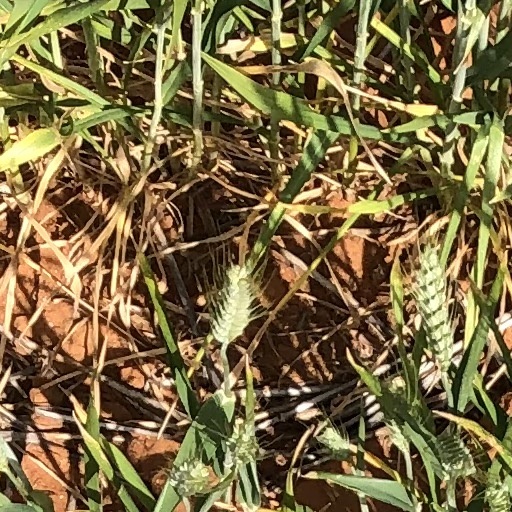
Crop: wheat